Mammoth Cave National Park

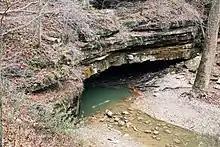
River Styx, one of the cave's semi-subterranean waterways, emerges onto the surface in the park.

Mammoth Cave National Park was dedicated on July 1, 1941. The same year saw the incorporation of the National Speleological Society. R. Taylor Hoskins, the second Acting Superintendent under the old Association, became the first official Superintendent, a position he held until 1951.